Flash flood

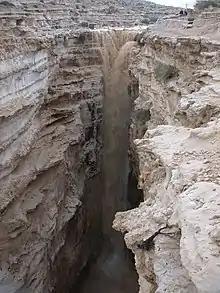
Flash flood running into a canyon in the Negev, Israel

Flash floods most often occur in dry areas that have recently received precipitation, but they may be seen anywhere downstream from the source of the precipitation, even many miles from the source. In areas on or near volcanoes, flash floods have also occurred after eruptions, when glaciers have been melted by the intense heat. Flash floods are known to occur in the highest mountain ranges of the United States and are also common in the arid plains of the Southwestern United States. Flash flooding can also be caused by extensive rainfall released by hurricanes and other tropical storms, as well as the sudden thawing effect of ice dams. Human activities can also cause flash floods to occur. When dams fail, a large quantity of water can be released and destroy everything in its path.